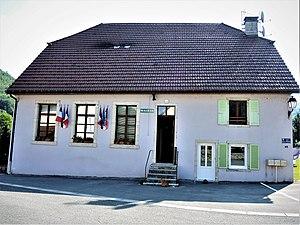
Façade de la mairie de Soulce-Cernay. Doubs